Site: brandenburg
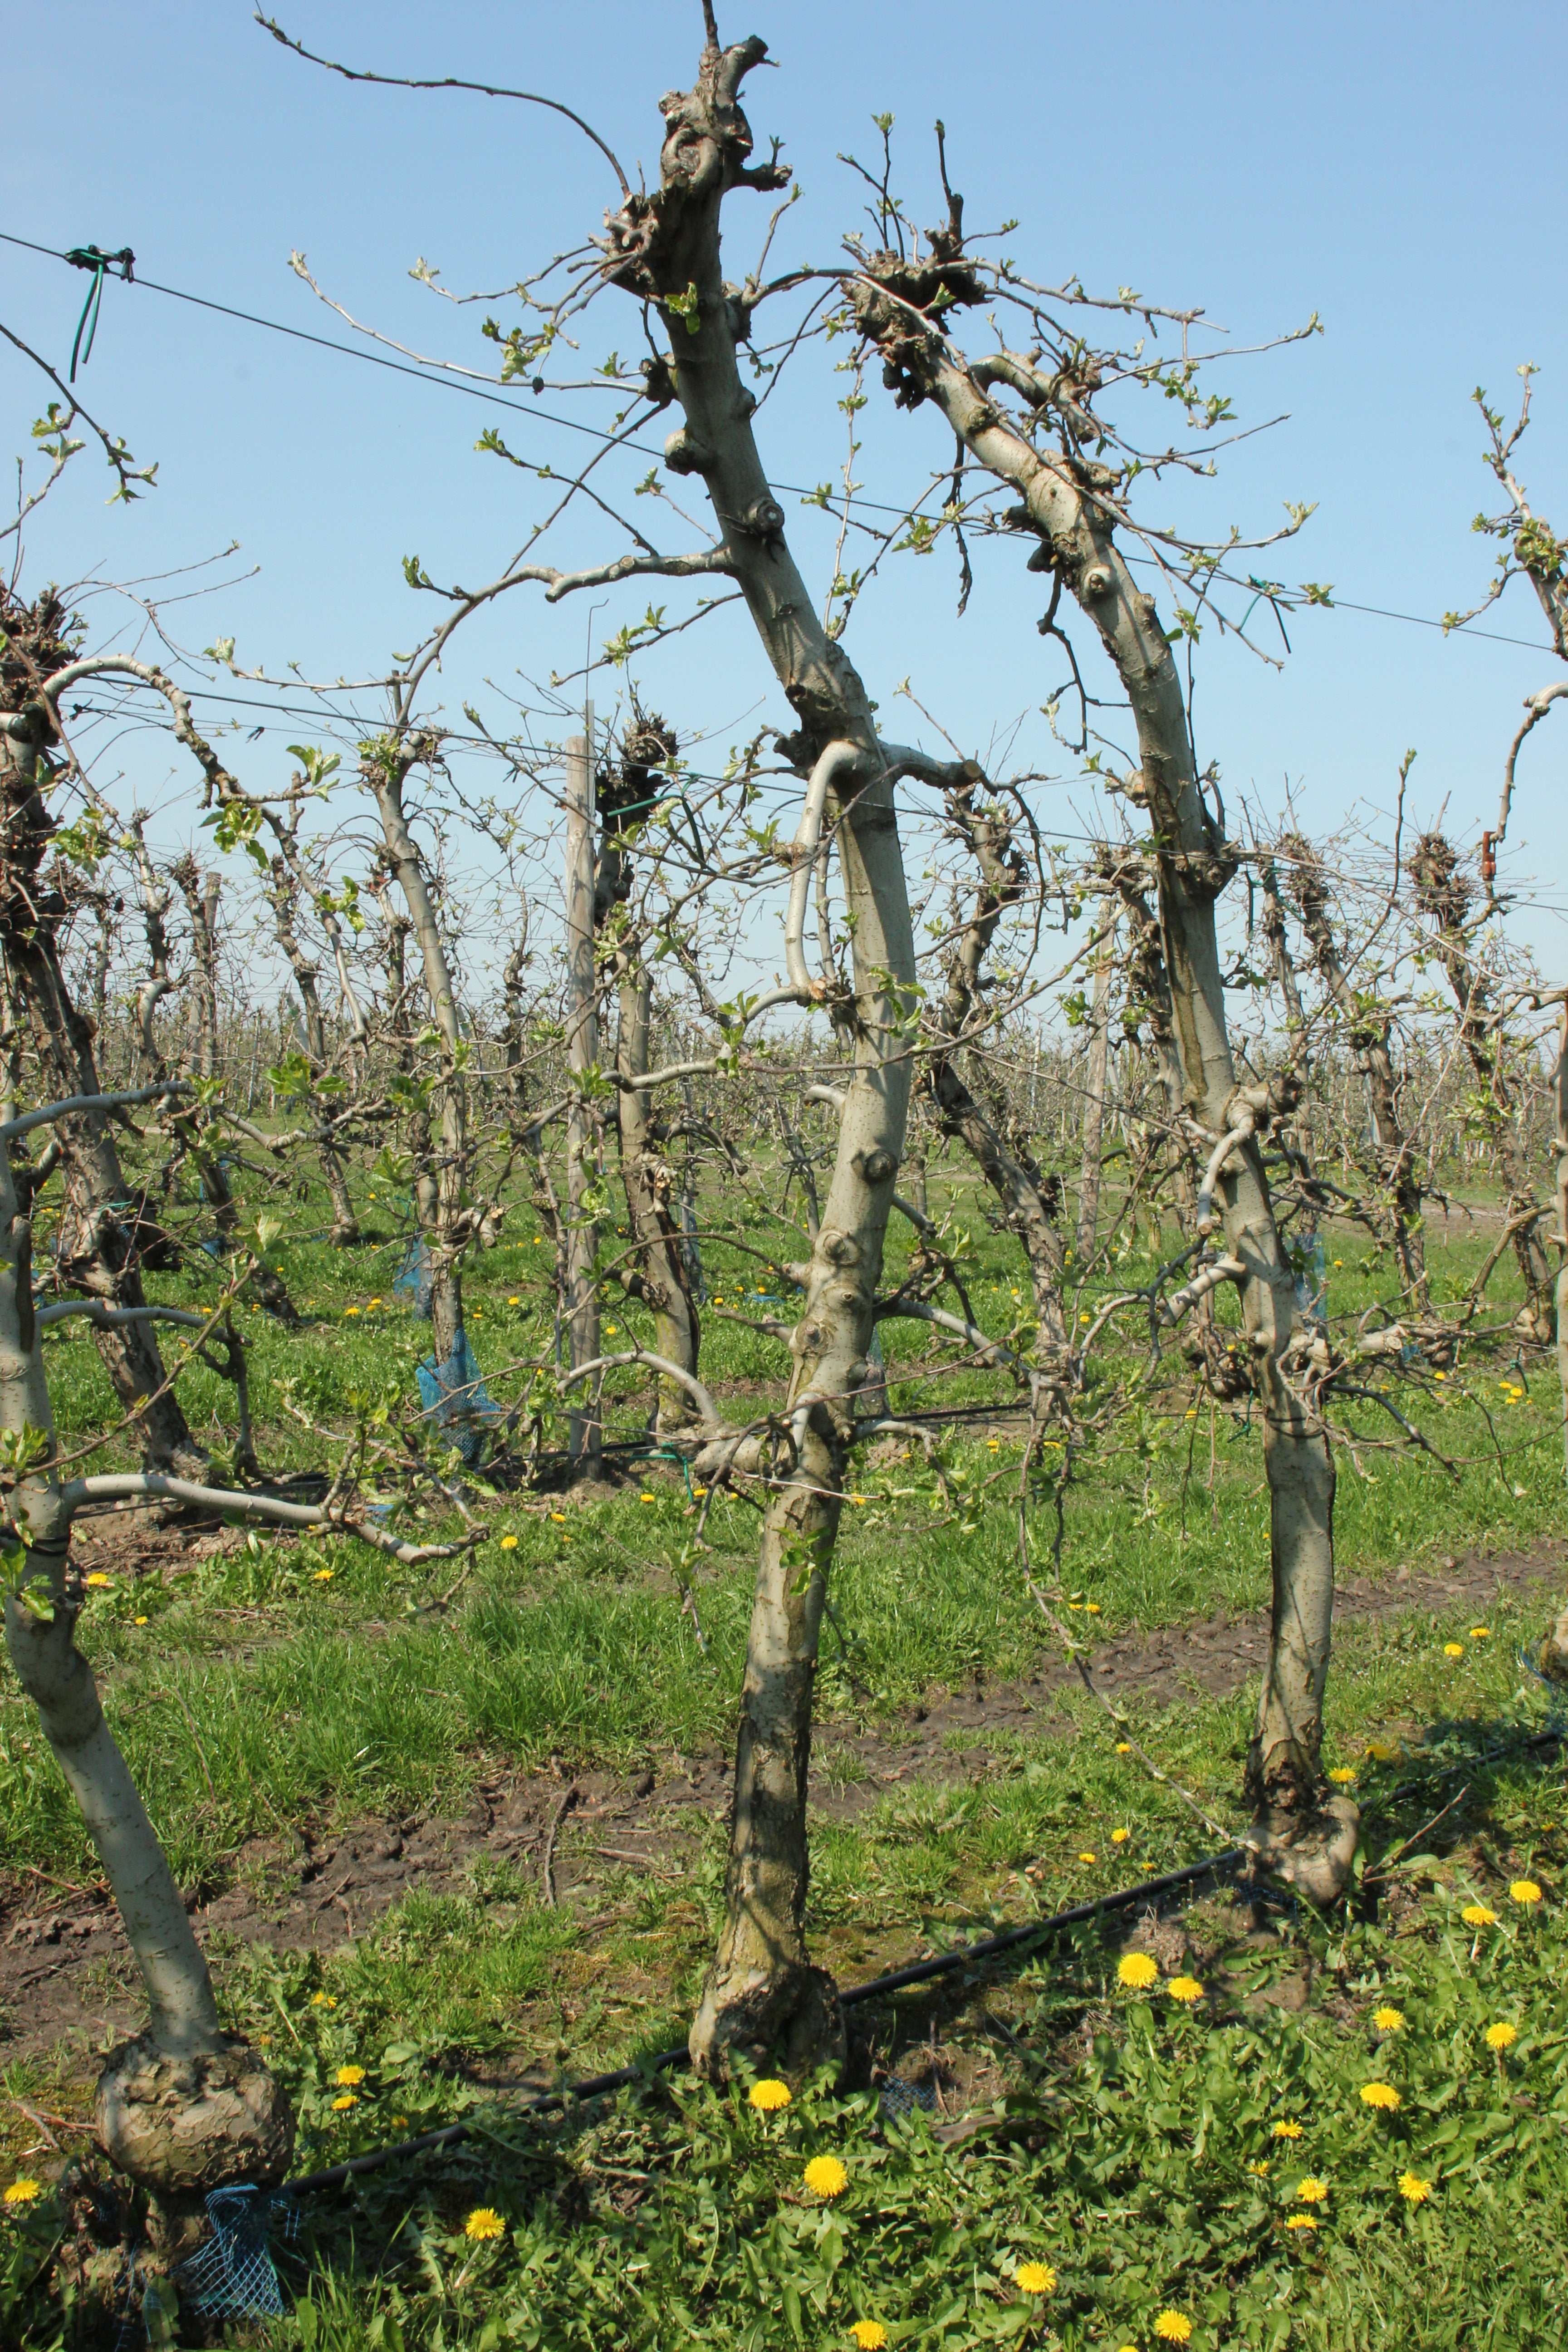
Growth stage (BBCH 56): Inflorescence emergence